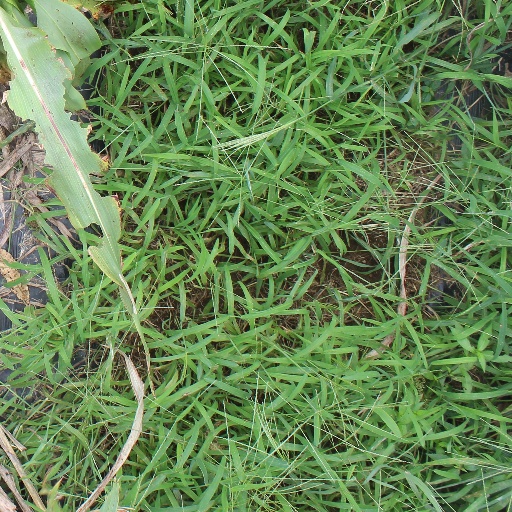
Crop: sorghum